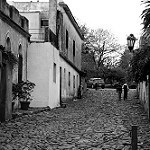
Label: B & W